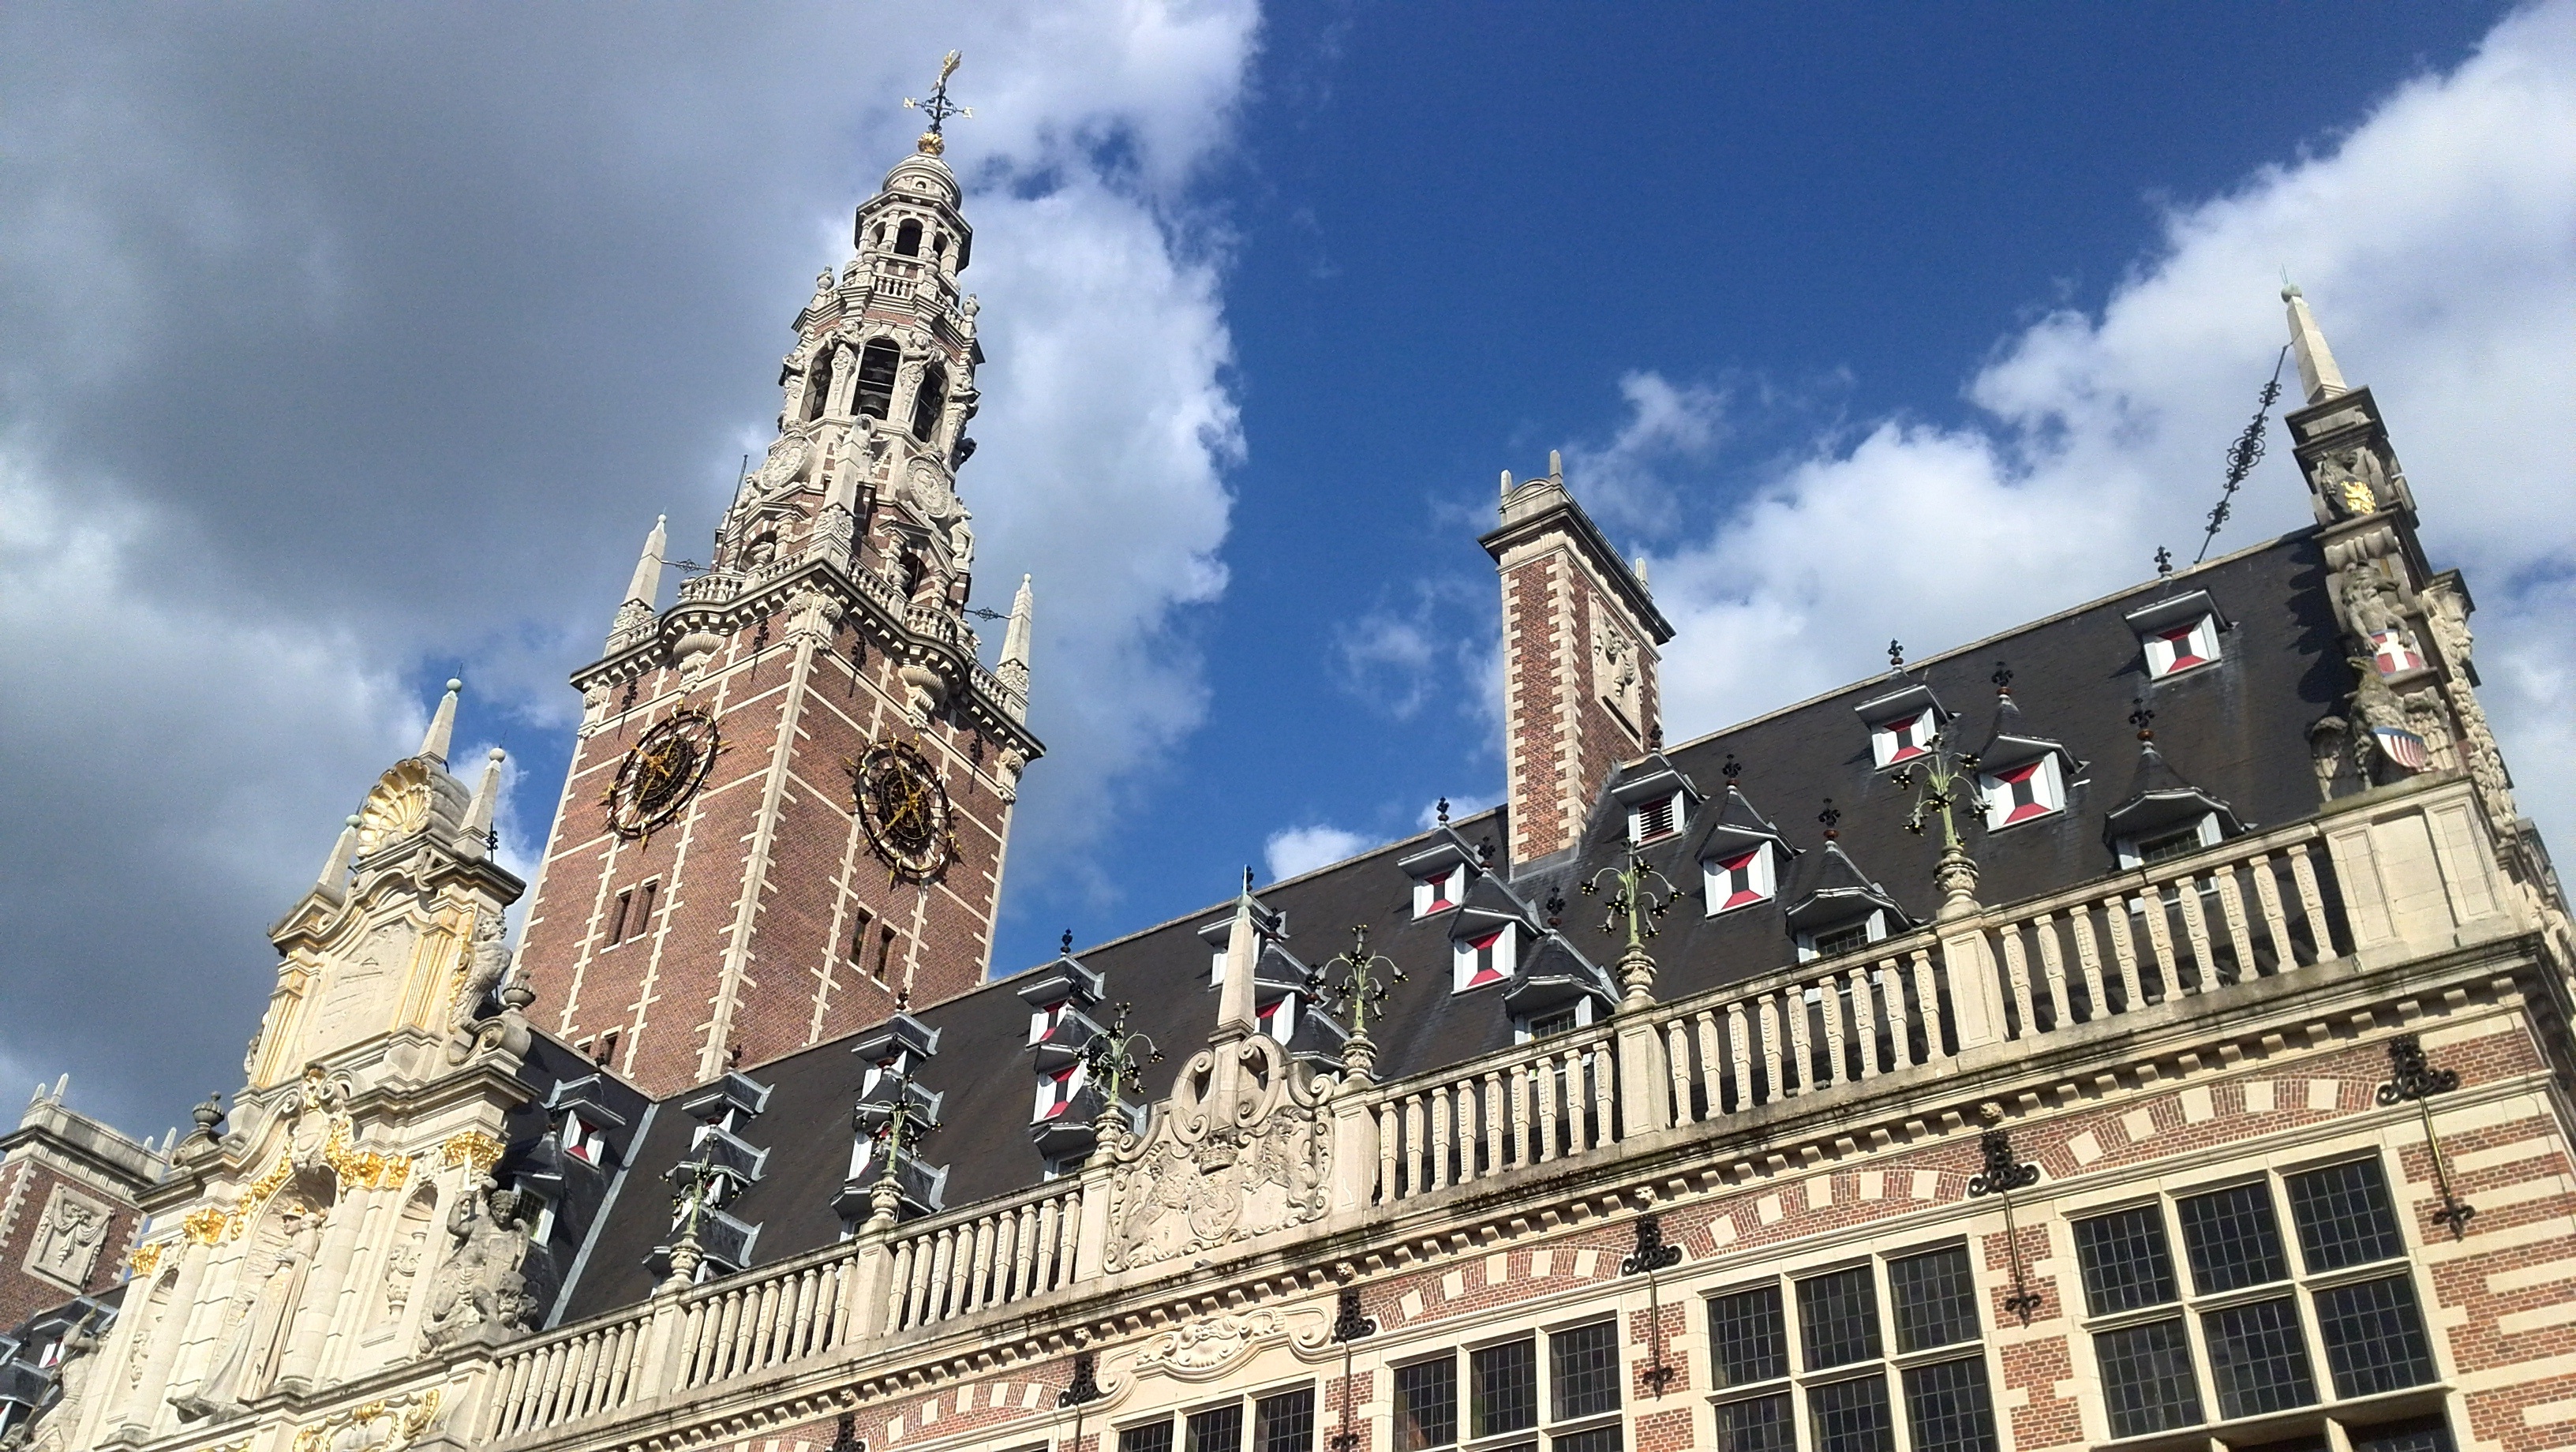
winter, architecture, air, building, skyscraper, cityscape, downtown, tower, landmark, facade, church, cathedral, tourism, place of worship, library, books, spire, tours, urban area, frog perspective